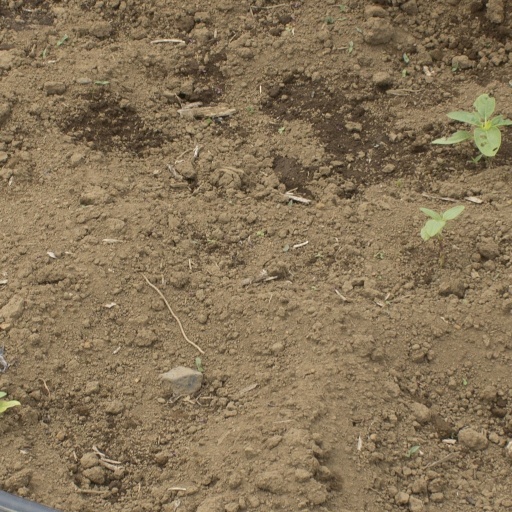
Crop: Jerusalem artichoke